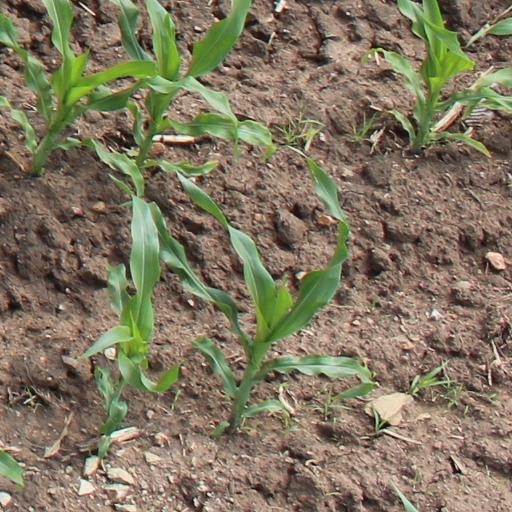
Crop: maize; corn